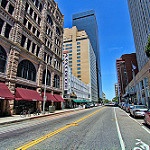
Label: street